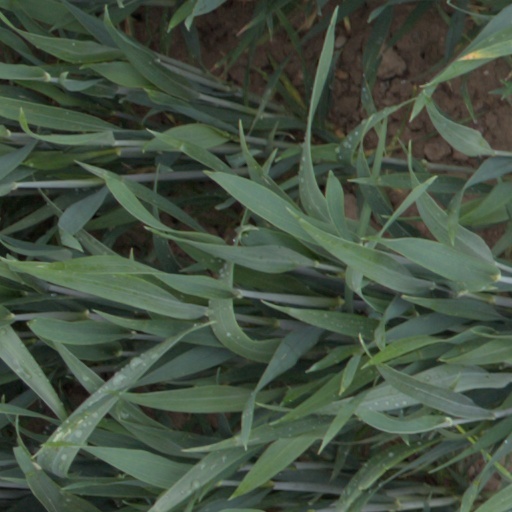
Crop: wheat